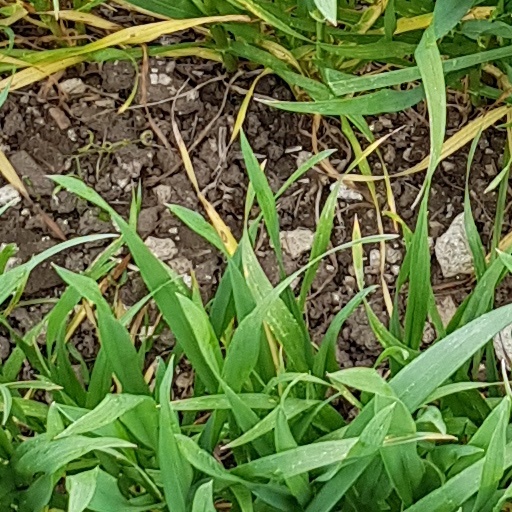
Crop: wheat